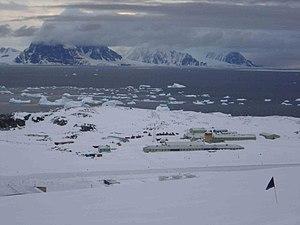
Un territoire britannique d'outre-mer, en en anglais : United Kingdom overseas territory, anciennement appelé dependent territory et plus tôt encore une « colonie de la Couronne », est l'un des quatorze territoires se trouvant sous la souveraineté et le contrôle formel du Royaume-Uni mais n'étant pas une partie du Royaume proprement dit. Ce sont les vestiges de l'Empire britannique qui n'ont pas accédé à l'indépendance ou qui ont voté pour rester territoires britanniques. La superficie totale est de 18 492 km² avec une population totale supérieure à 270 000 habitants en 2016. Ce qui représente environ 7,5 % de la superficie du Royaume-Uni pour un peu moins de 0,42 % de la population britannique, ces territoires ont une densité de 14,6 hab/km², ce qui est très faible par rapport au reste du pays.
L'île Adélaïde, aussi appelée île Belgrano par l'Argentine qui la revendique, est une île de 120 kilomètres de long pour 30 de large, presque entièrement couverte de glace, située dans le Nord de la baie Marguerite, sur la côte occidentale de la péninsule Antarctique.
La station Rothera est une base antarctique du Royaume-Uni située sur l'île Adélaïde de la péninsule Antarctique.